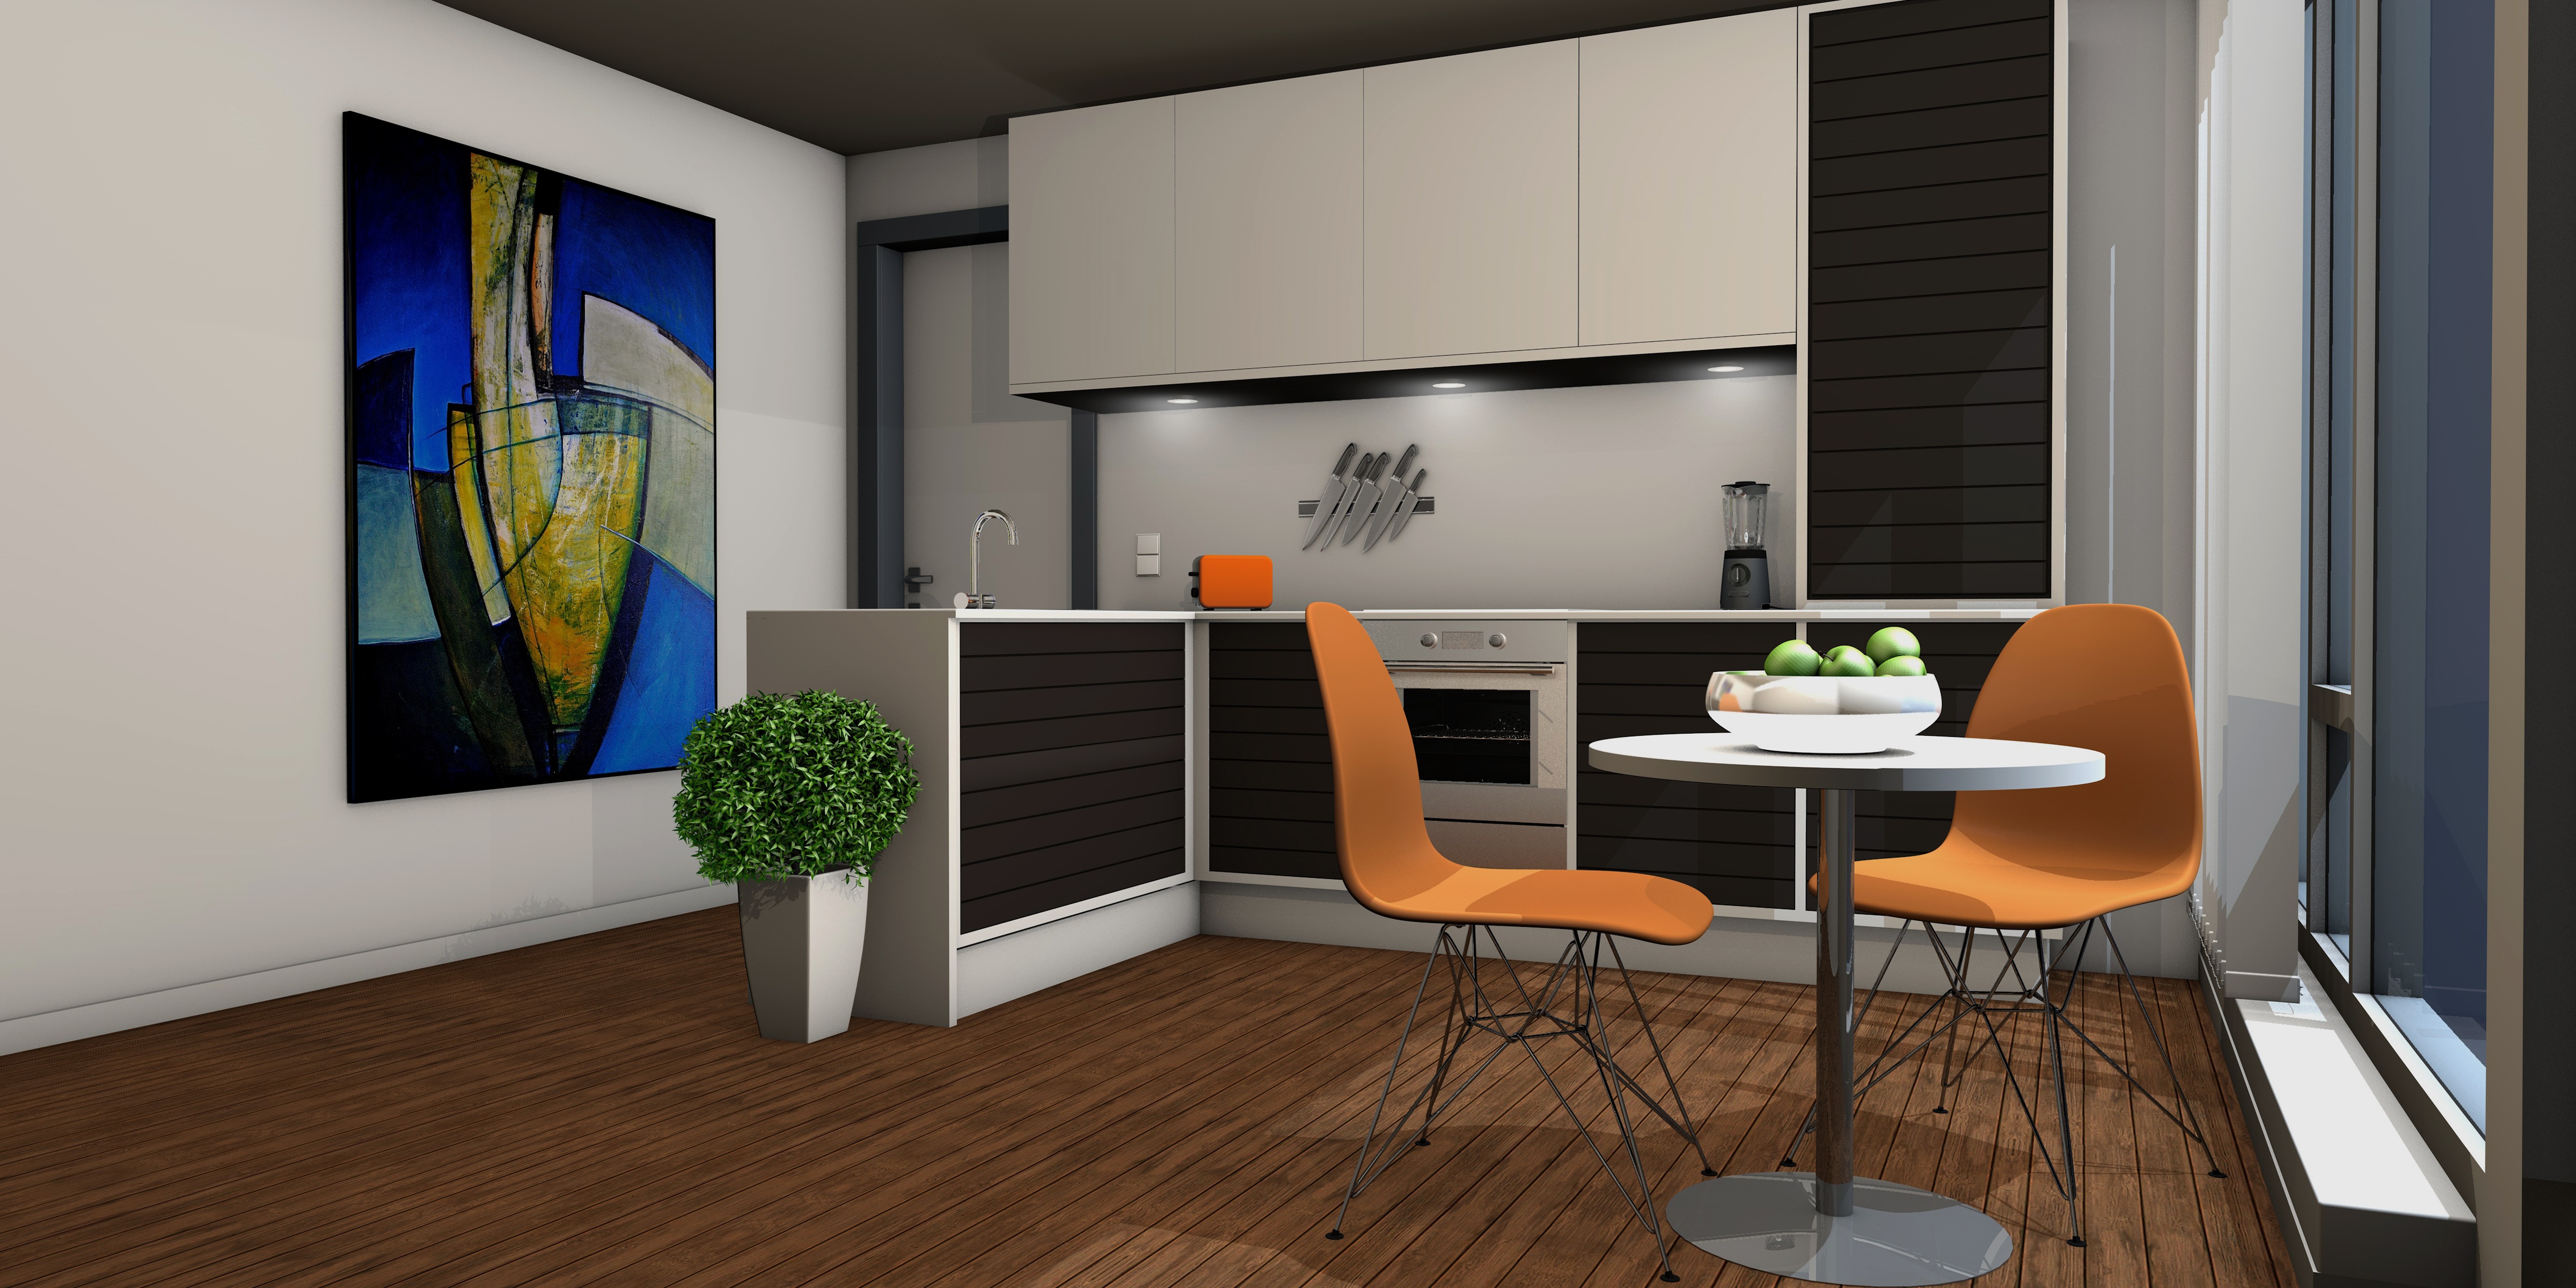
architecture, floor, interior, home, wall, live, loft, office, kitchen, property, living room, room, apartment, painting, interior design, design, hardwood, 3d, gallery, graphic, planning, exhibition, presentation, condominium, virtual, real estate, dining room, material collection, flooring, computer graphics, entity, 3d model, rendering, lichtraum, 3d visualization, architecture visualization, 3d design, window covering